Les Rouges-Eaux

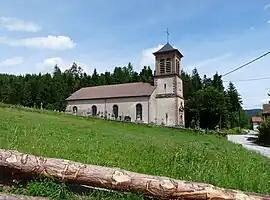
Saint Jean Baptiste

Les Rouges-Eaux (literally "The Red Waters") is a commune in the Vosges department in Grand Est in northeastern France.